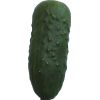
Label: Cucumber 1